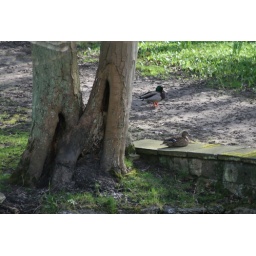
Ducks: The best seat in the house